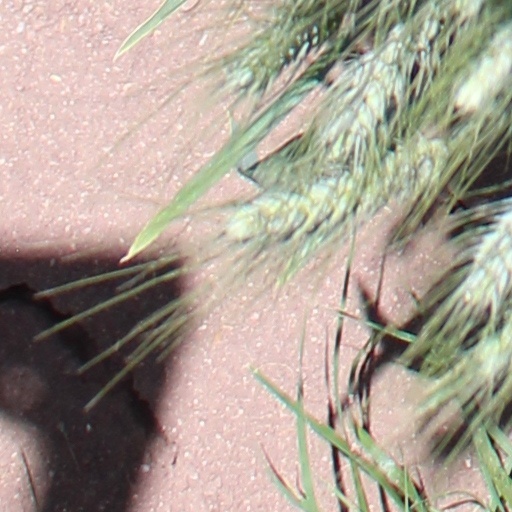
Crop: wheat